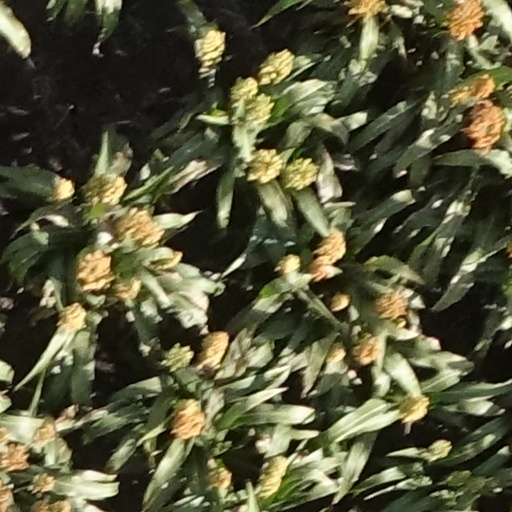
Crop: sorghum